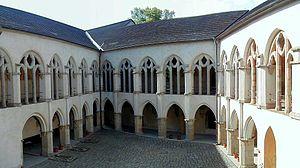
Le château de Zvíkov est un château du district de Písek, dans la région de Bohême-du-Sud, en République tchèque. Il se trouve sur un promontoire rocheux qui domine la confluence de l'Otava et de la Vltava, dans la commune de Zvíkovské Podhradí. Il est surnommé « le Roi des châteaux tchèques ».